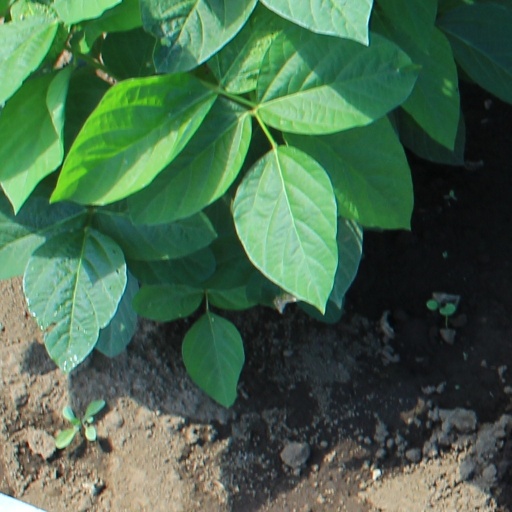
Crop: soybean